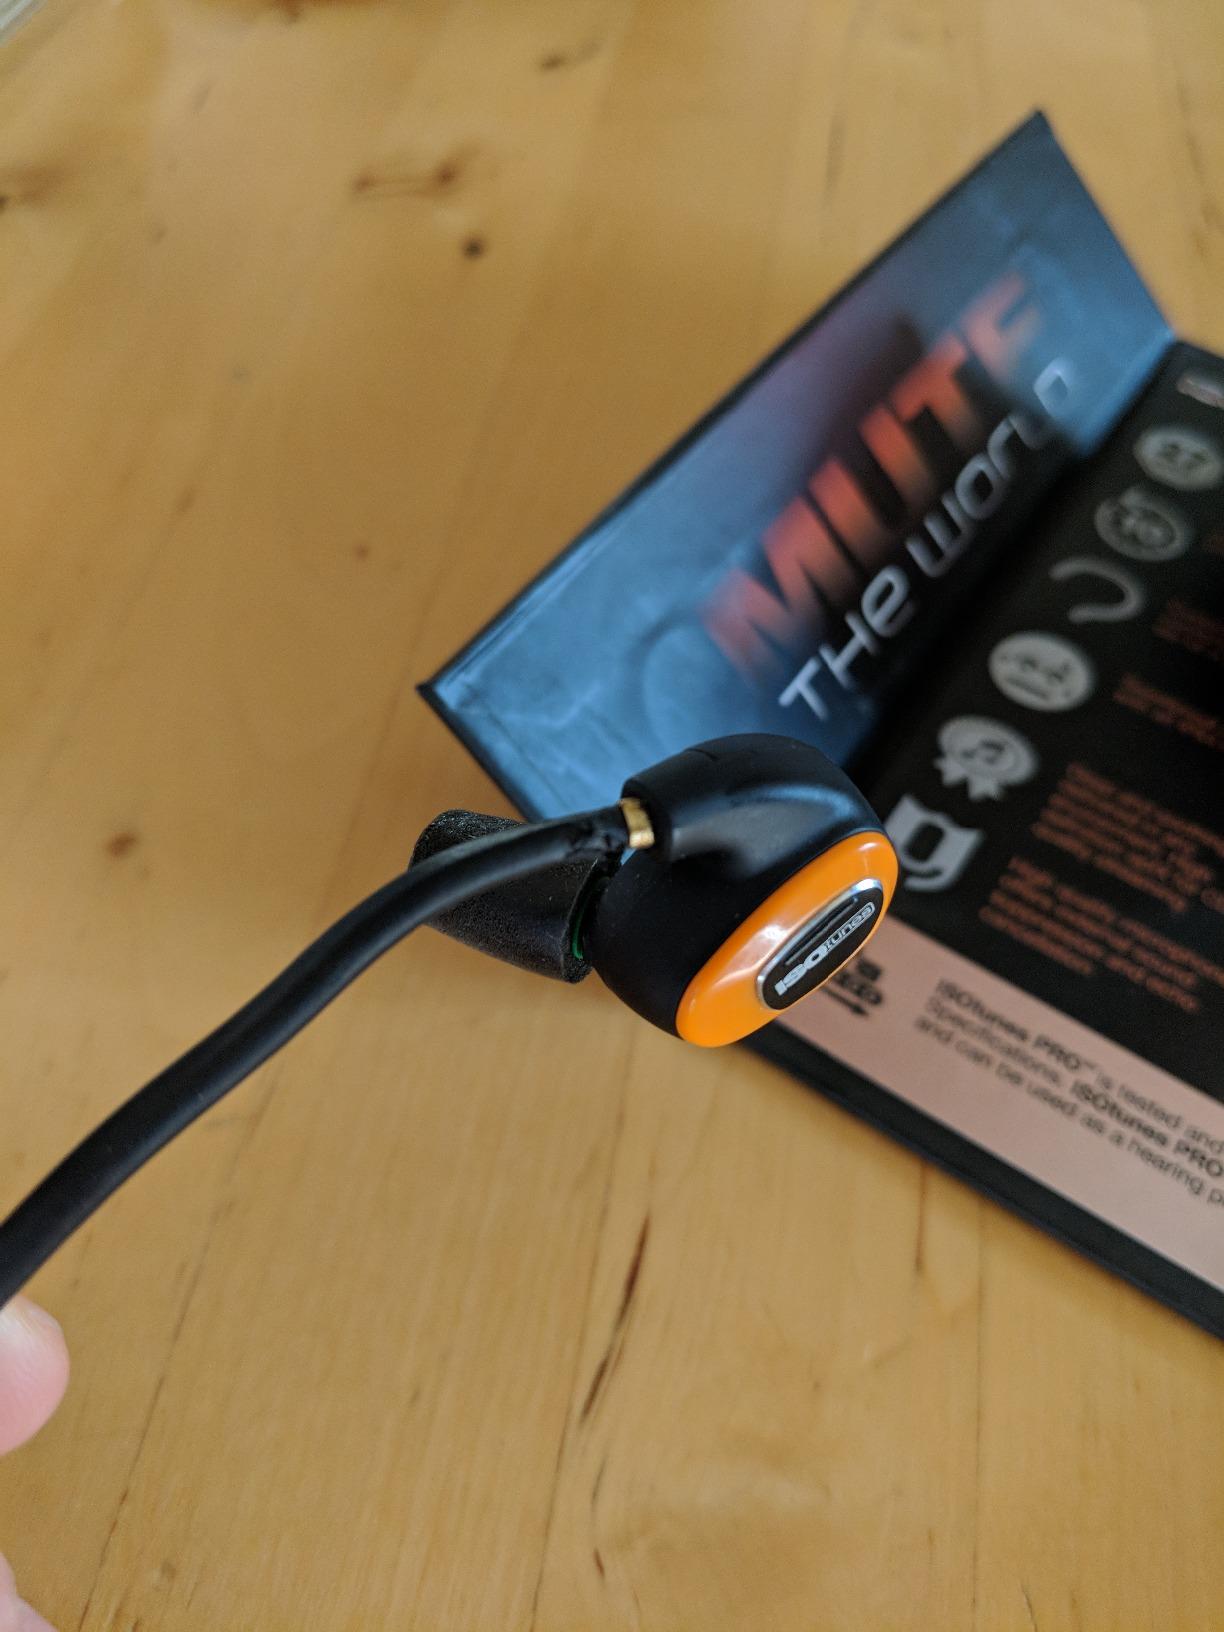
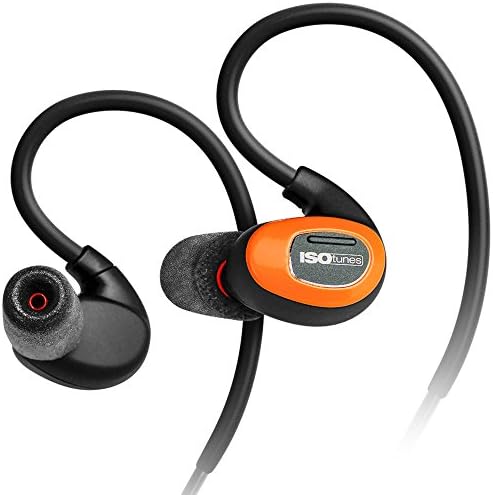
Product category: headphones
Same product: yes